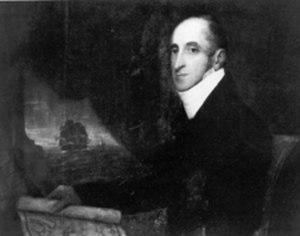
Senatorer fra Massachusetts / Klasse 1
Senatorer fra Massachusetts er de senatorer, som vælges til at repræsentere Massachusetts i USA's senat. De vælges ved almindelige valg for en periode på seks år, som begynder den 3. januar. Valget finder sted den første tirsdag efter 1. november. Før 1914 blev senatorerne valgt af Massachusetts' lovgivende forsamling, og indtil 1935 begyndte deres funktionsperiode den 4. marts. De nuværende senatorer er demokraterne Elizabeth Warren og Ed Markey.